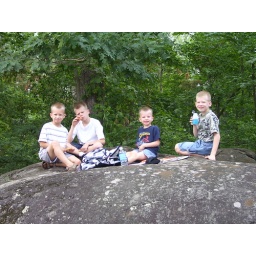
Joe took the boys on a 3-mile hike in Gettysburg for a cub scout/boy scout requirement.